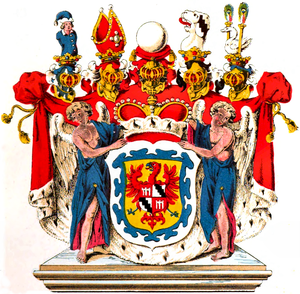
Huset Fürstenberg
Huset Fürstenbergs våben.
Huset Fürstenberg er en højadelig schwabisk slægt.